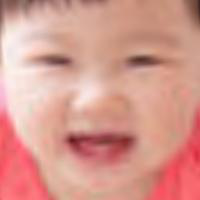
Age group: age 01-10